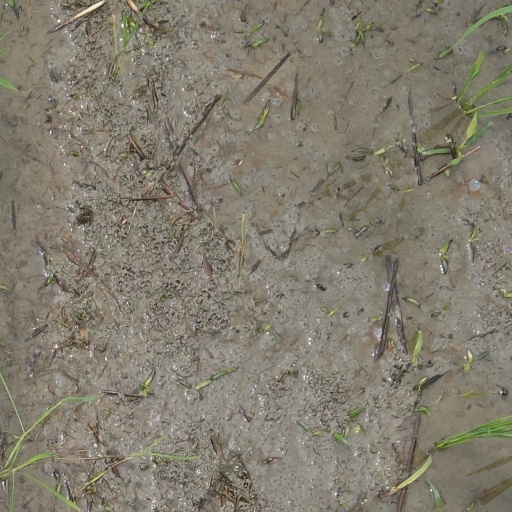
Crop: rice